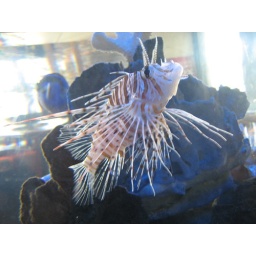
lion fish in golden buddha